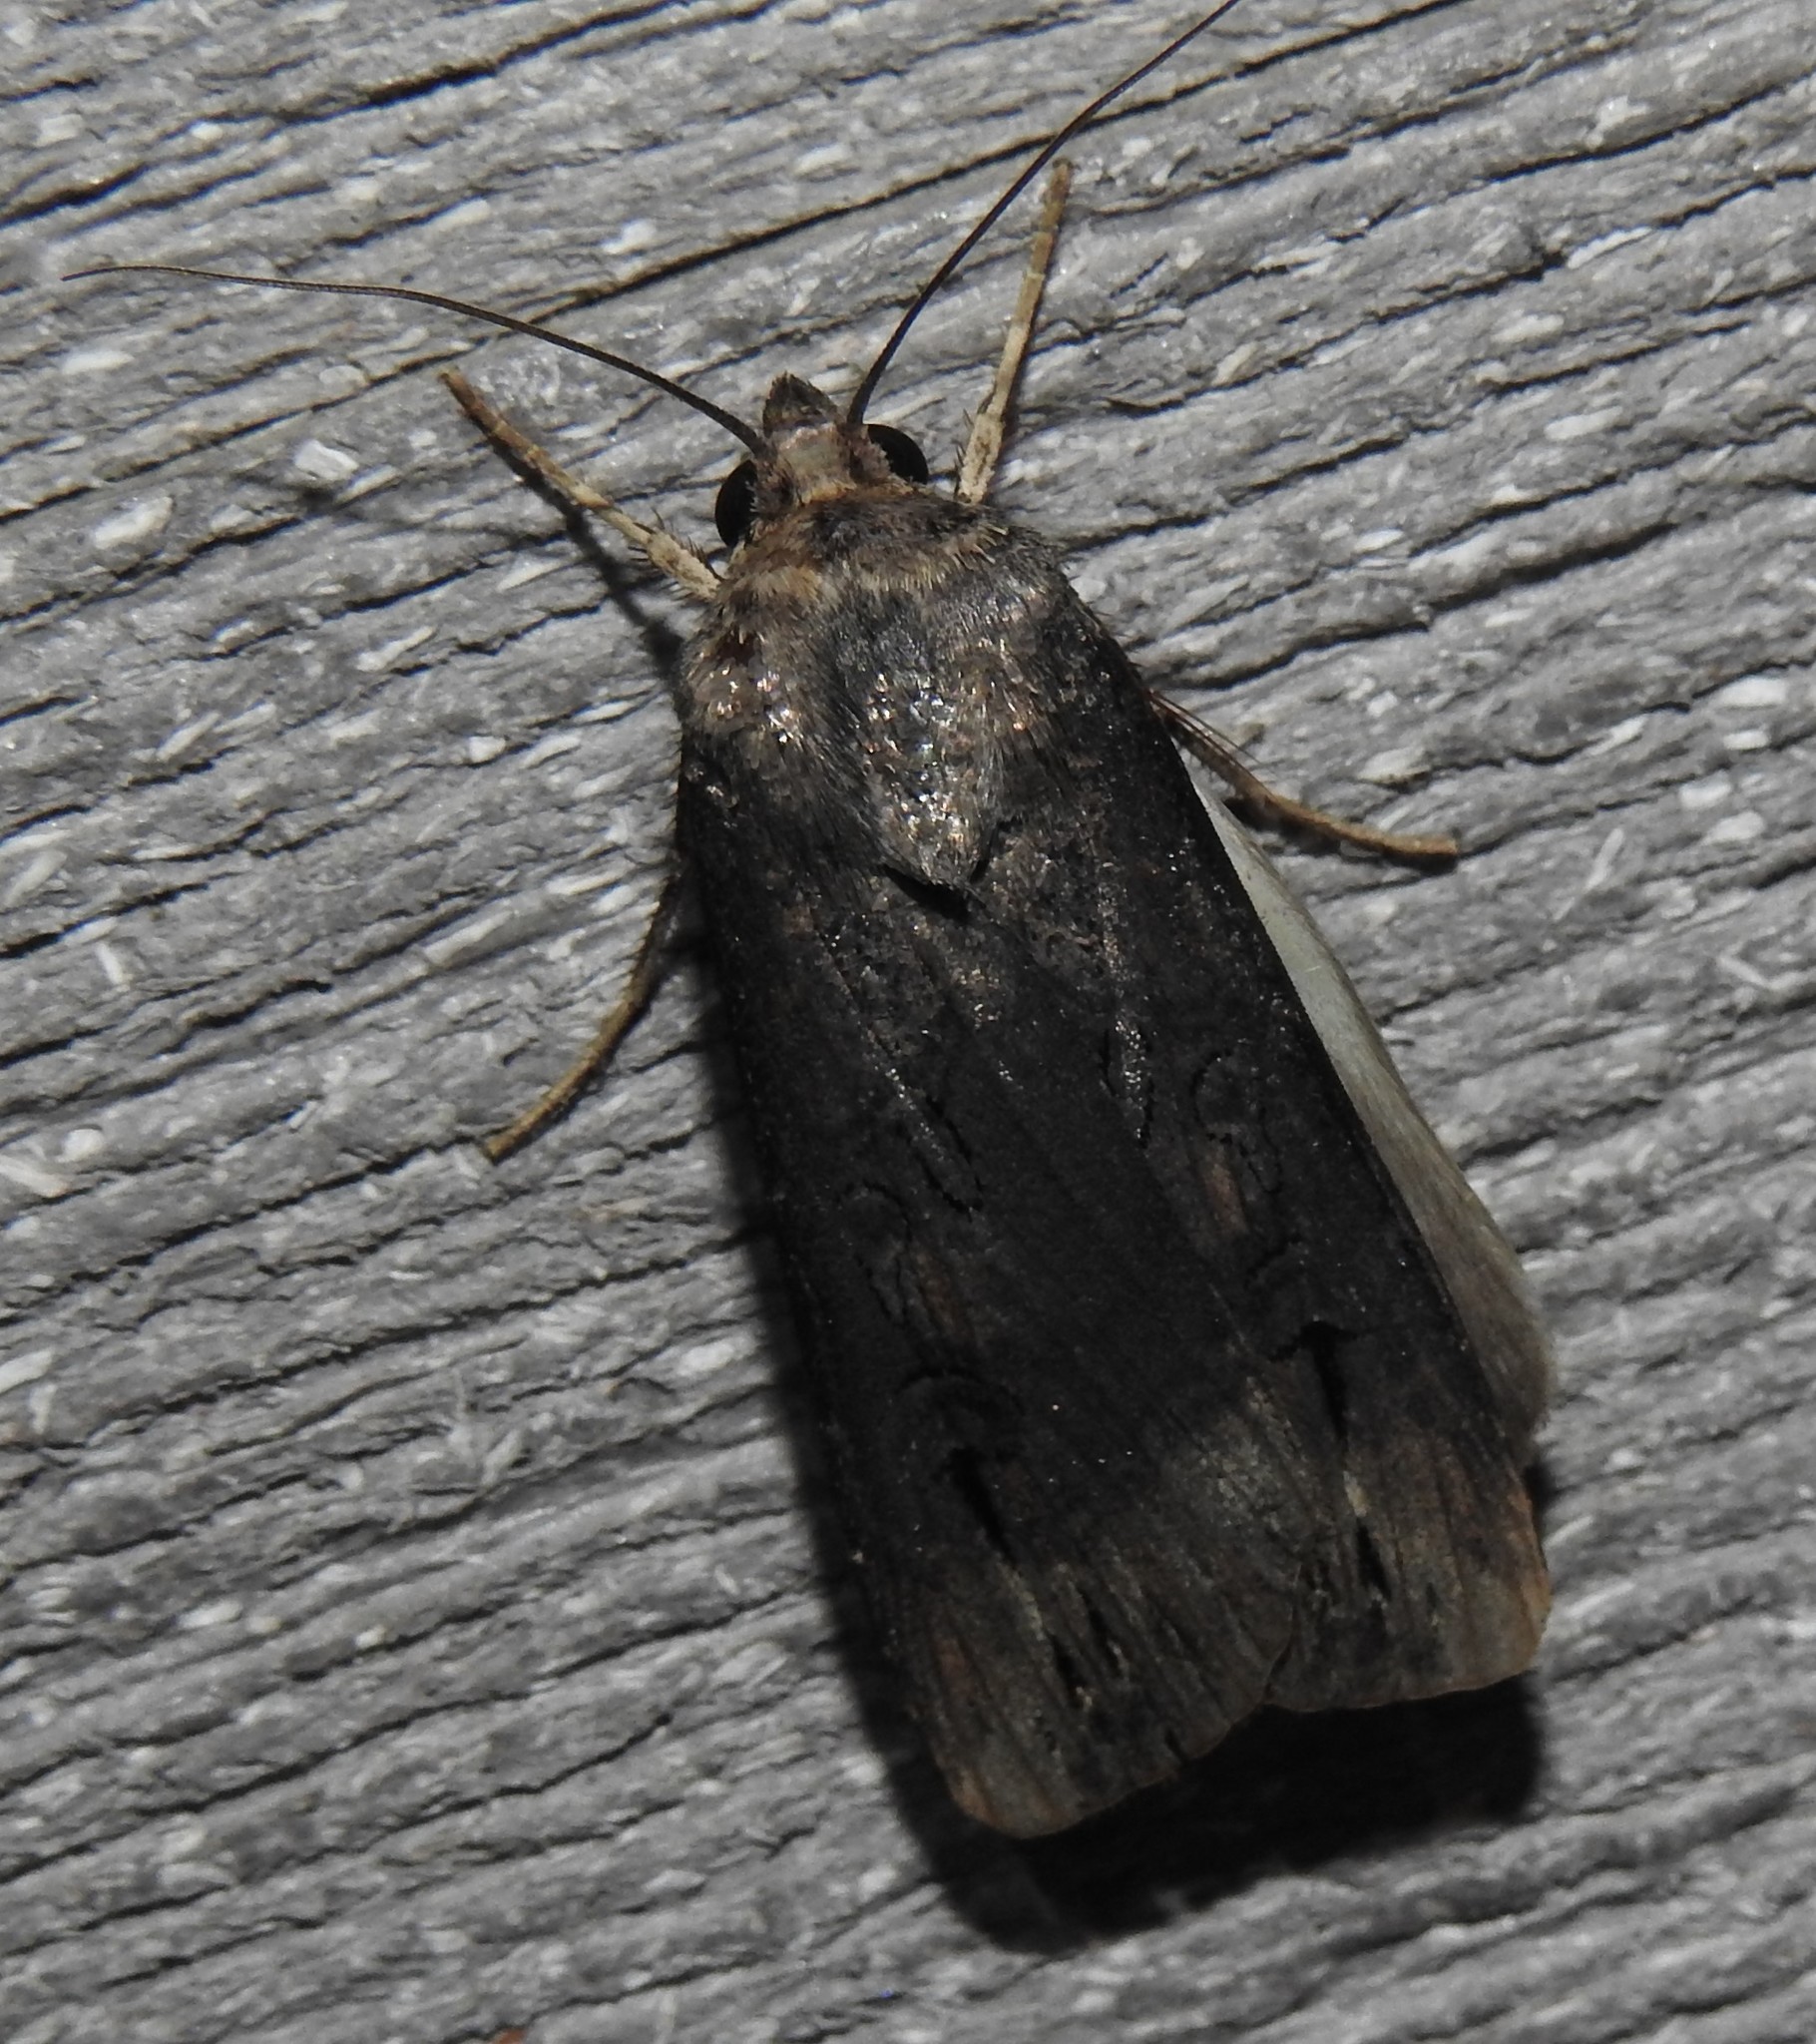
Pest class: cutworms